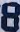
Number: 8